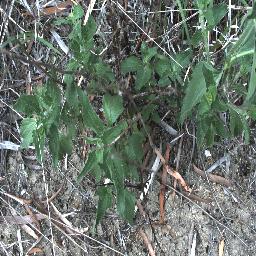
Label: siam_weed